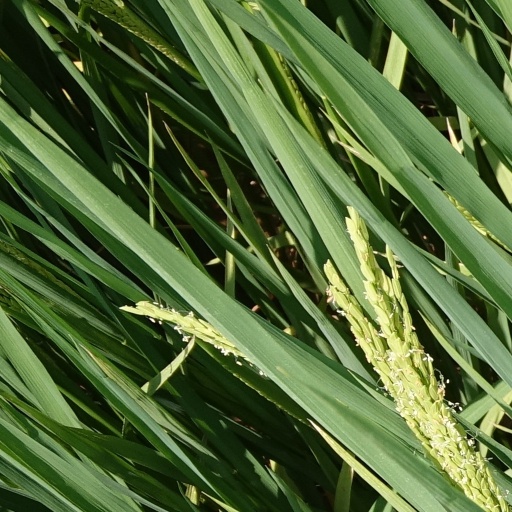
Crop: rice